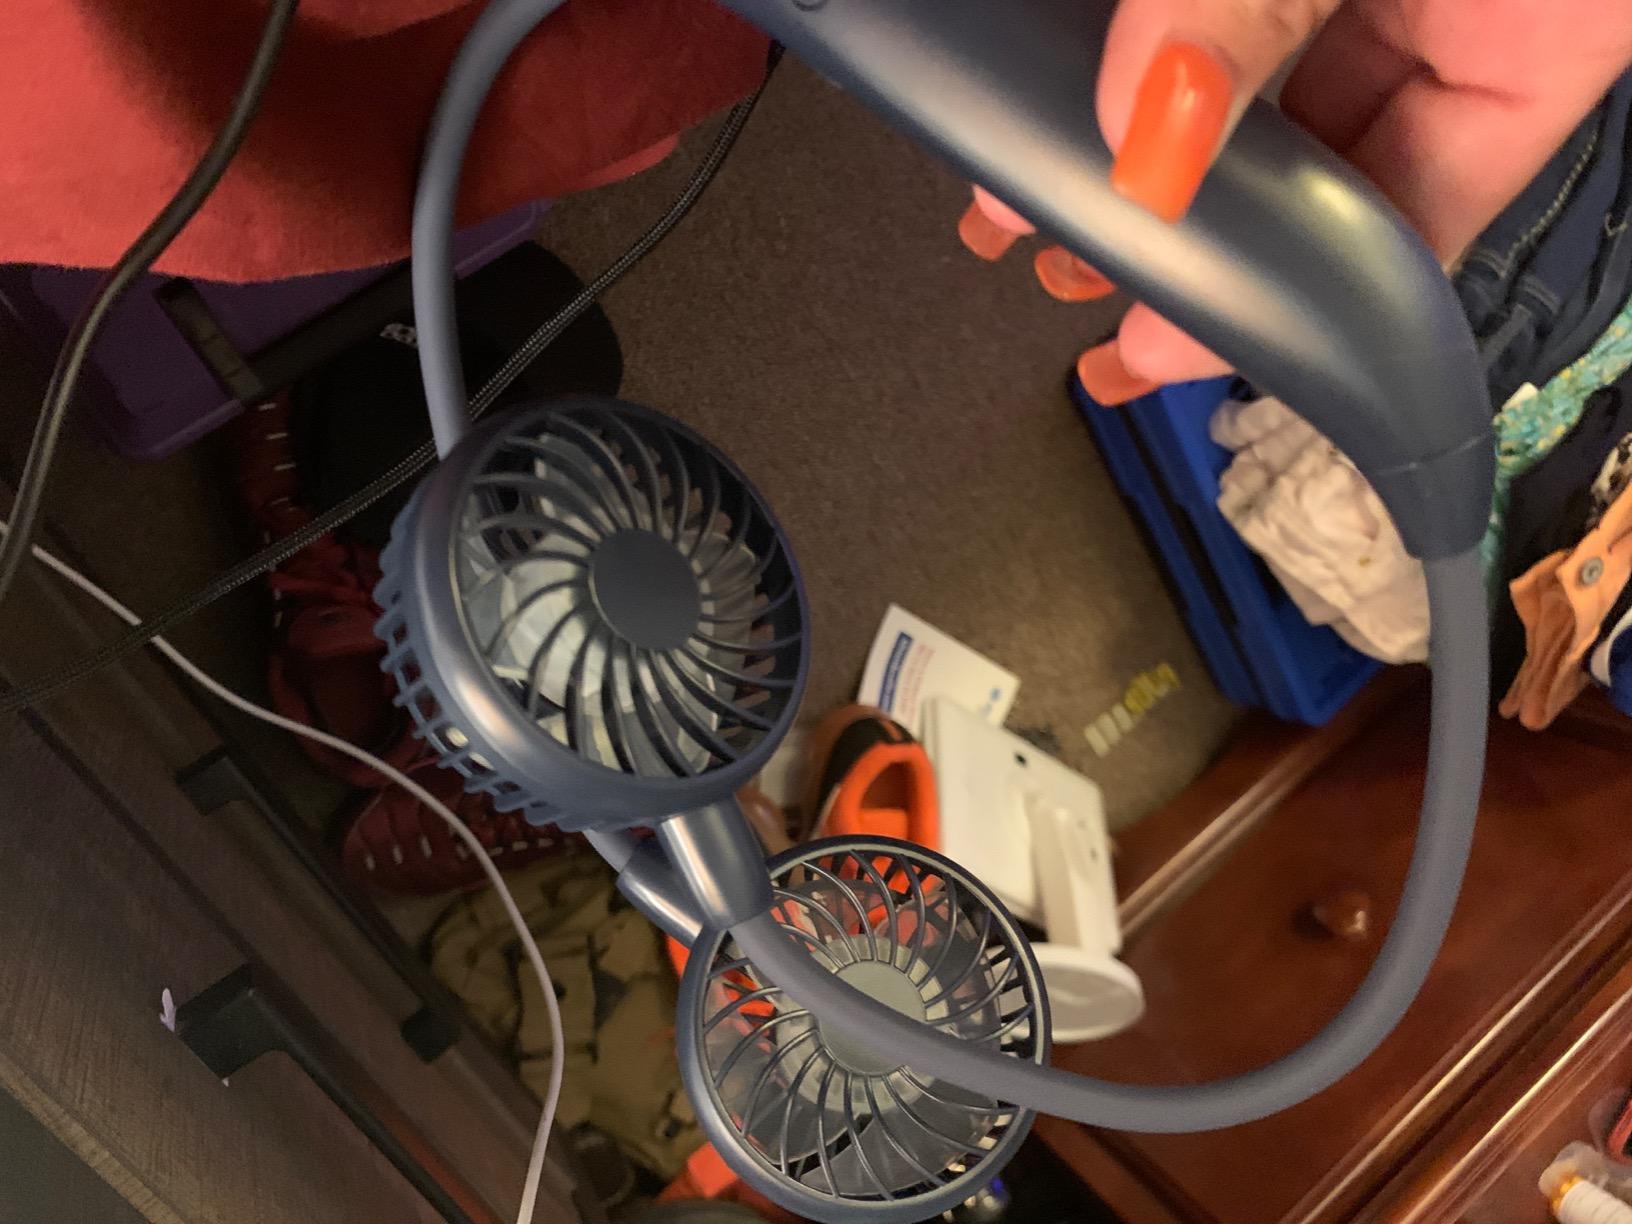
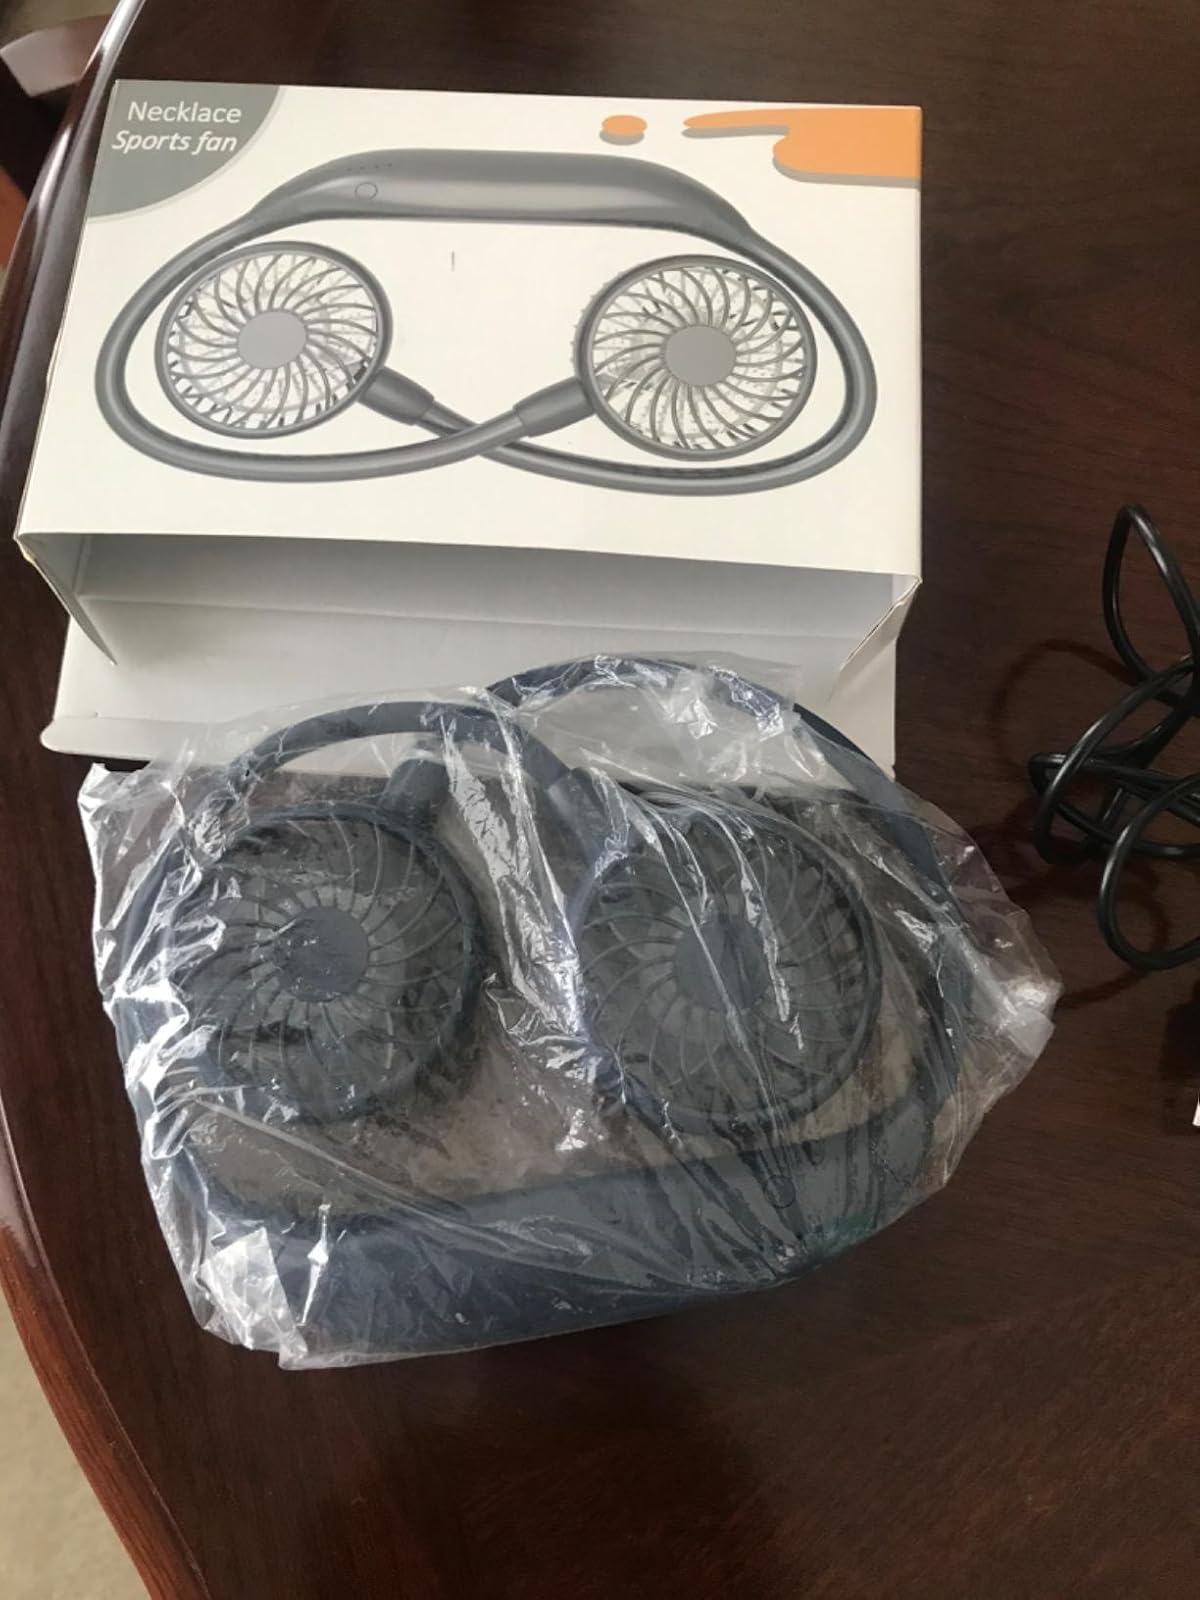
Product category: fan
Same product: yes